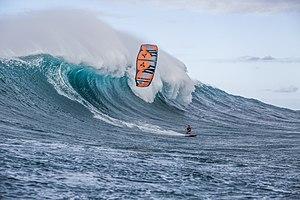
Jesse Richman, par Pierre Bouras, faisant du kitesurf à ""Jaws"", Peʻahi, Maui, Hawaii."
Le kitesurf, ou planche aérotractée ou encore kiteboarding, est un sport de glisse consistant à évoluer avec une planche à la surface d'une étendue d'eau en étant tracté par un cerf-volant spécialement adapté, nommé aile ou voile. Ce sport a pris son essor au début des années 2000.
Le surf est une pratique physique de glisse sur les vagues, au bord de l'océan. Au sens ancien ou au sens général, le surf englobe toutes les pratiques dans les vagues, sans restriction d'une posture ou du type de flotteur.